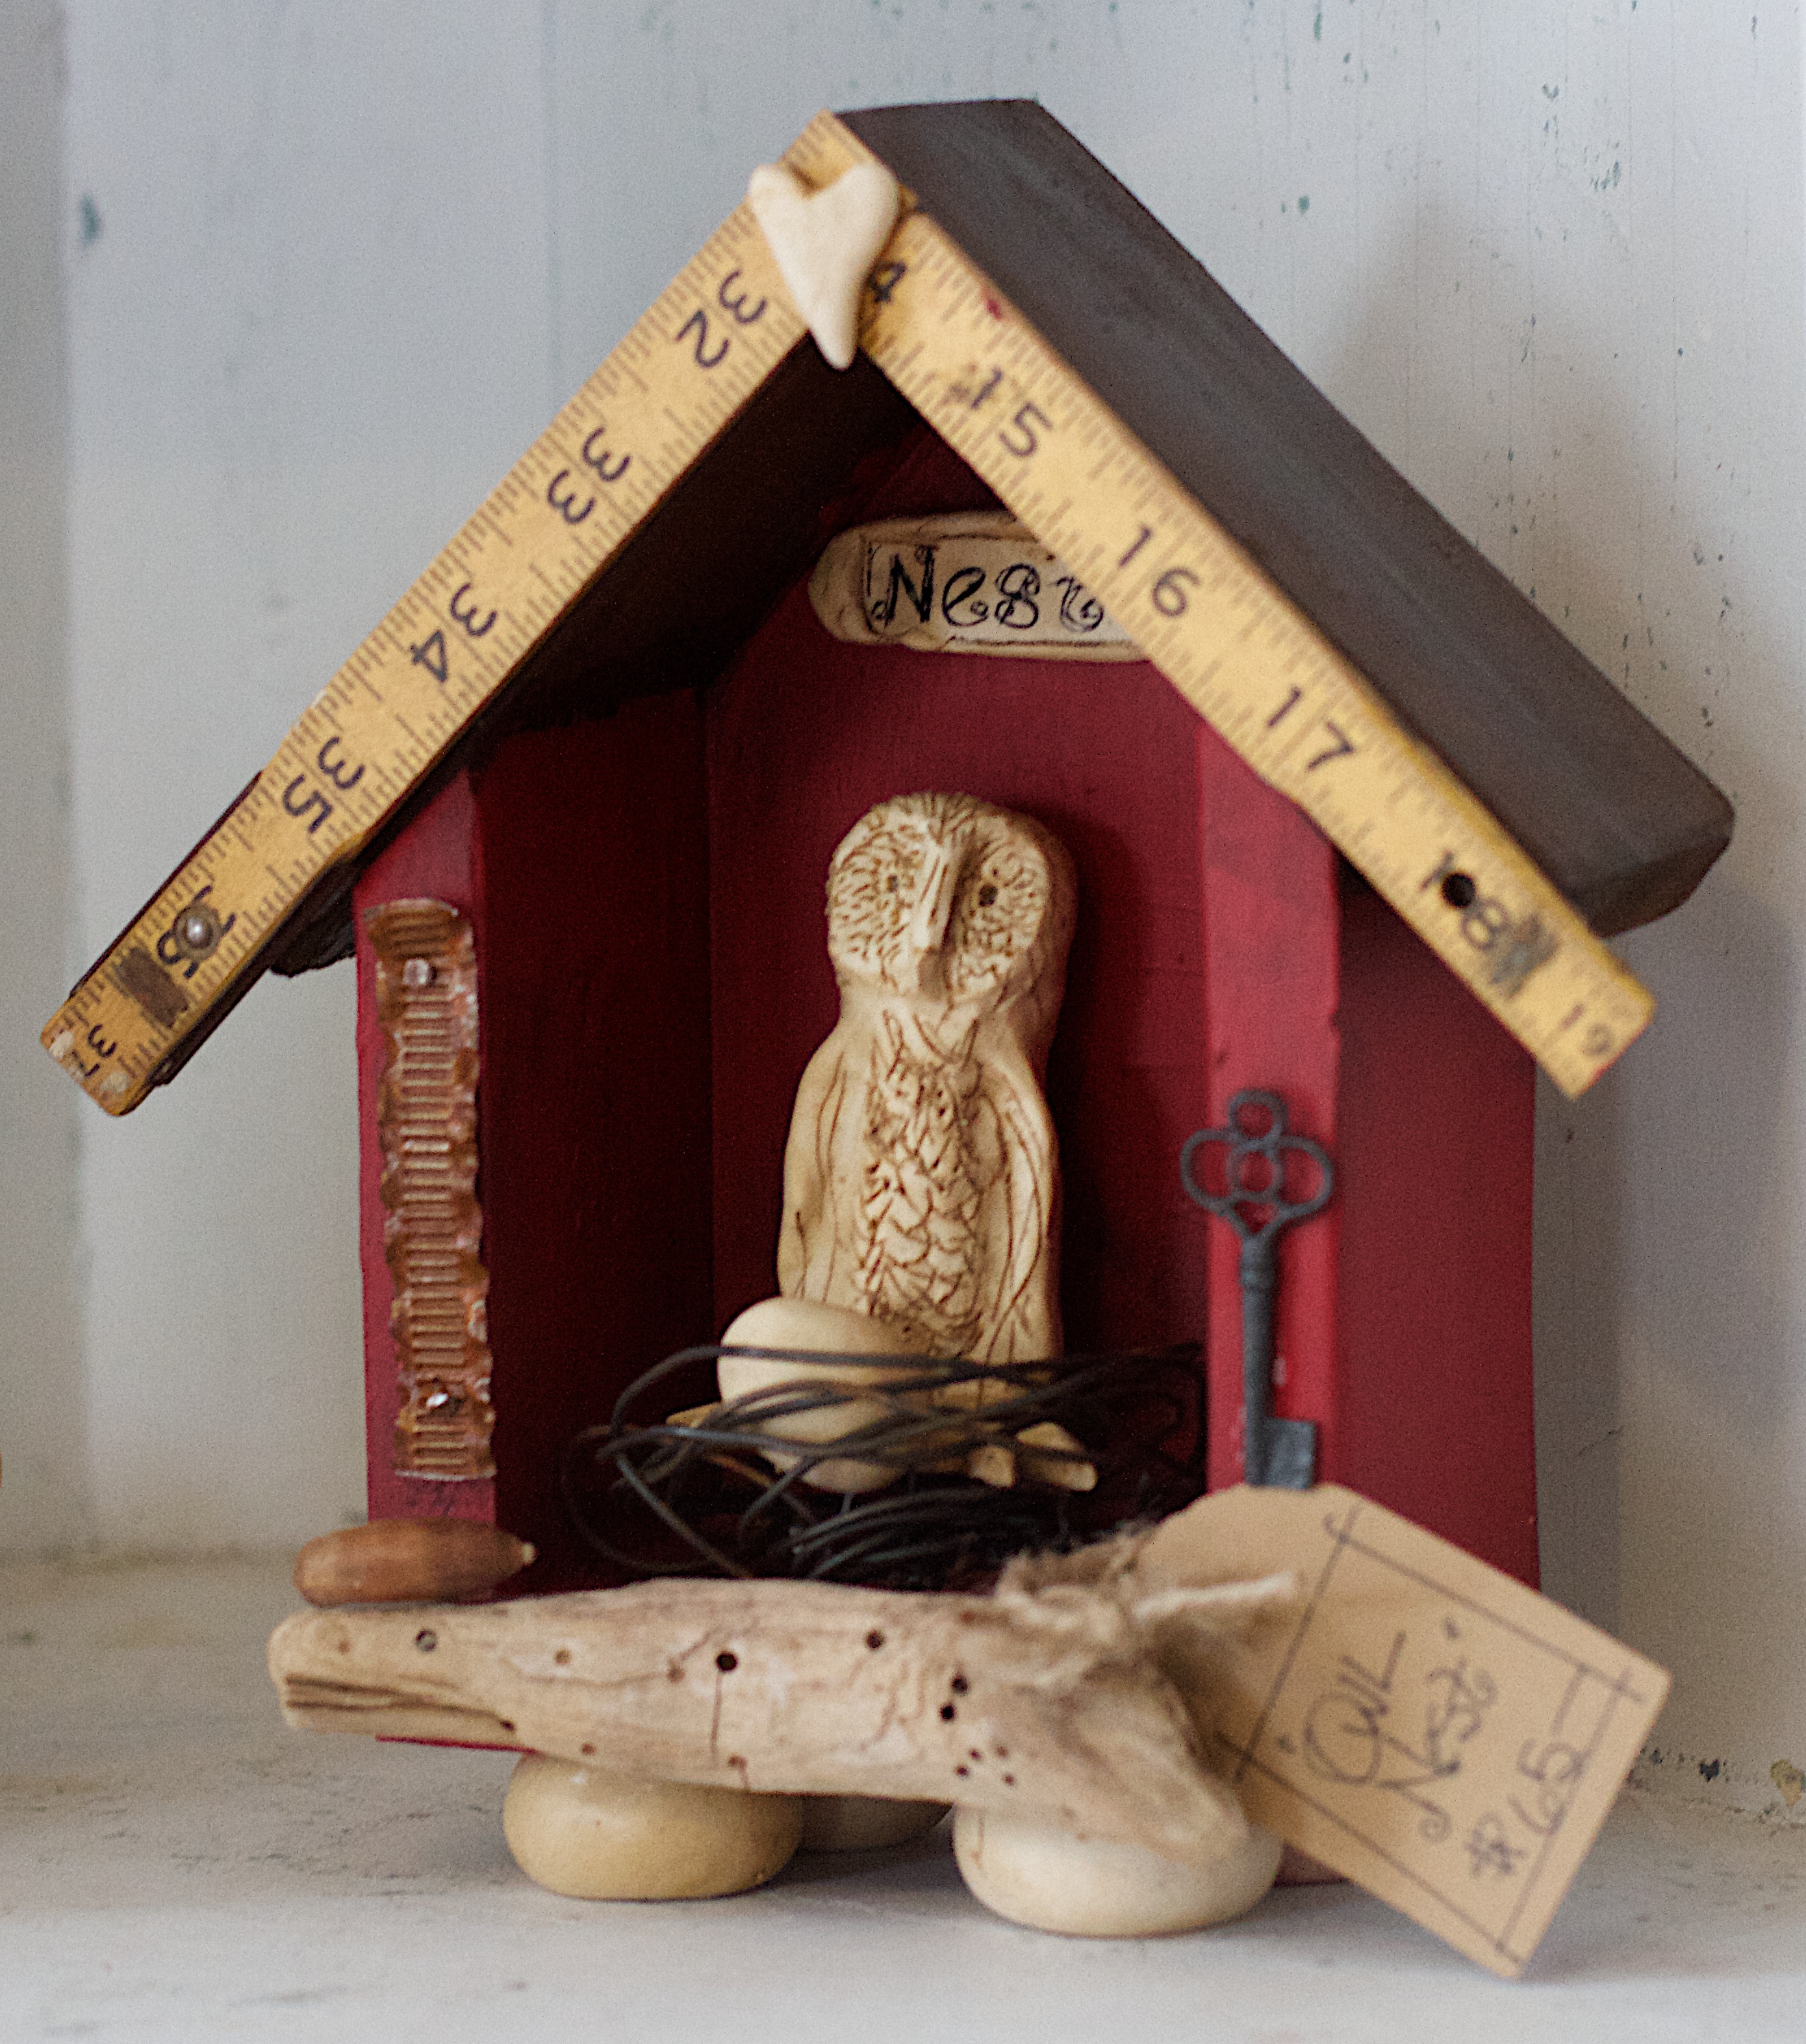
wood, statue, christmas decoration, sculpture, art, carving, randallhouse